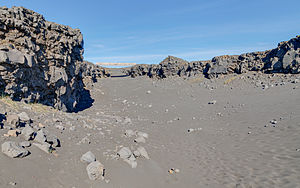
Reykjanes
Broen over Graven Álfagjá skiller de to kontinentalplader
"Reykjanes Reykjanesskagi er en støvleformet halvø og region som ligger på det sydvestlige Island og sydvest for hovedstaden Reykjavík. Navnet betyder ""Reykjanes-halvøen"", og Reykjanes ""Røgspids"" eller ""Røghalvøen"" som betegner halvøens yderste sydvestlige spids.